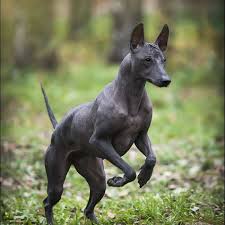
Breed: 220-n000069-Mexican_hairless